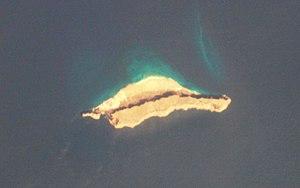
Darsah est une île inhabitée de l'archipel yéménite de Socotra située en mer d'Arabie au débouché du golfe d'Aden.